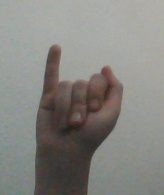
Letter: meem